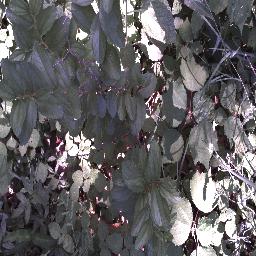
Label: snake_weed